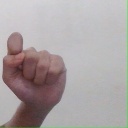
अक्षर: घ